Jacobus Luberti Augustini

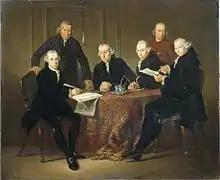
Regents of the Leprozenhuis in Amsterdam in 1773

Jacobus Luberti Augustini (30 April 1748, Haarlem – 4 August 1822, Haarlem), was an 18th-century painter from the northern Netherlands.